Describe the emotion expressed in this image:  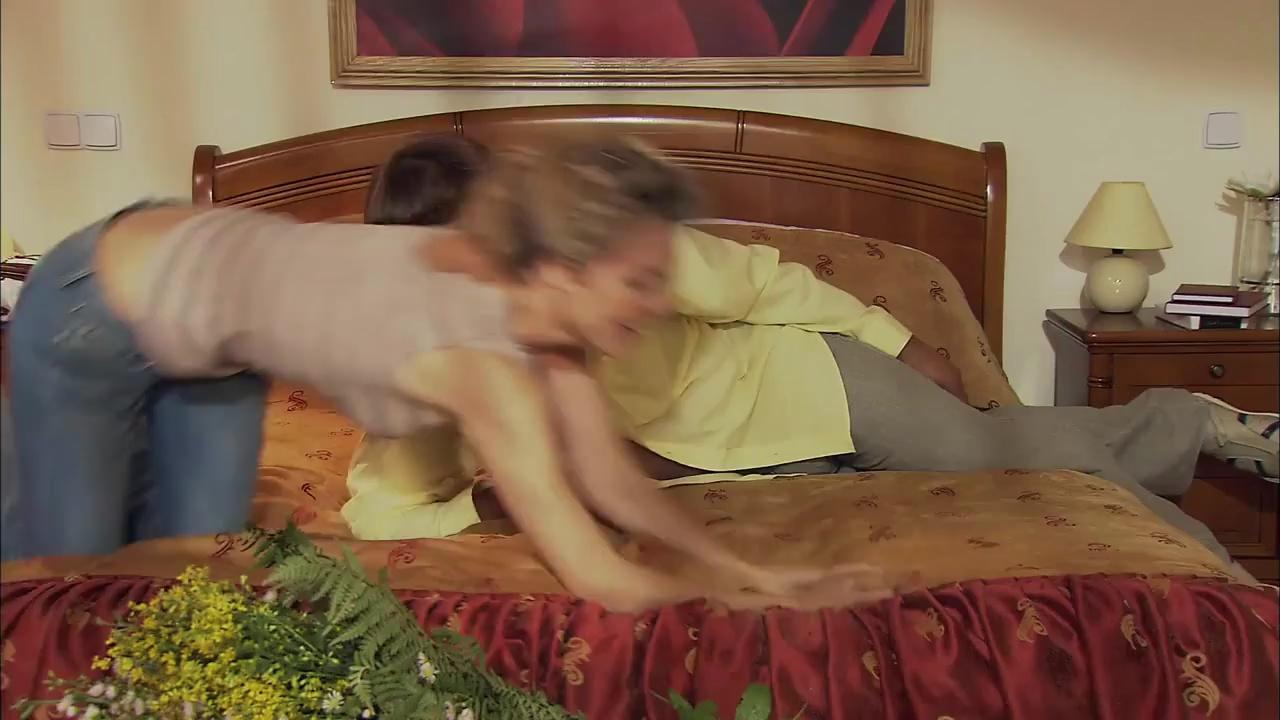
This person displays Fear, valence and arousal with low intensity.